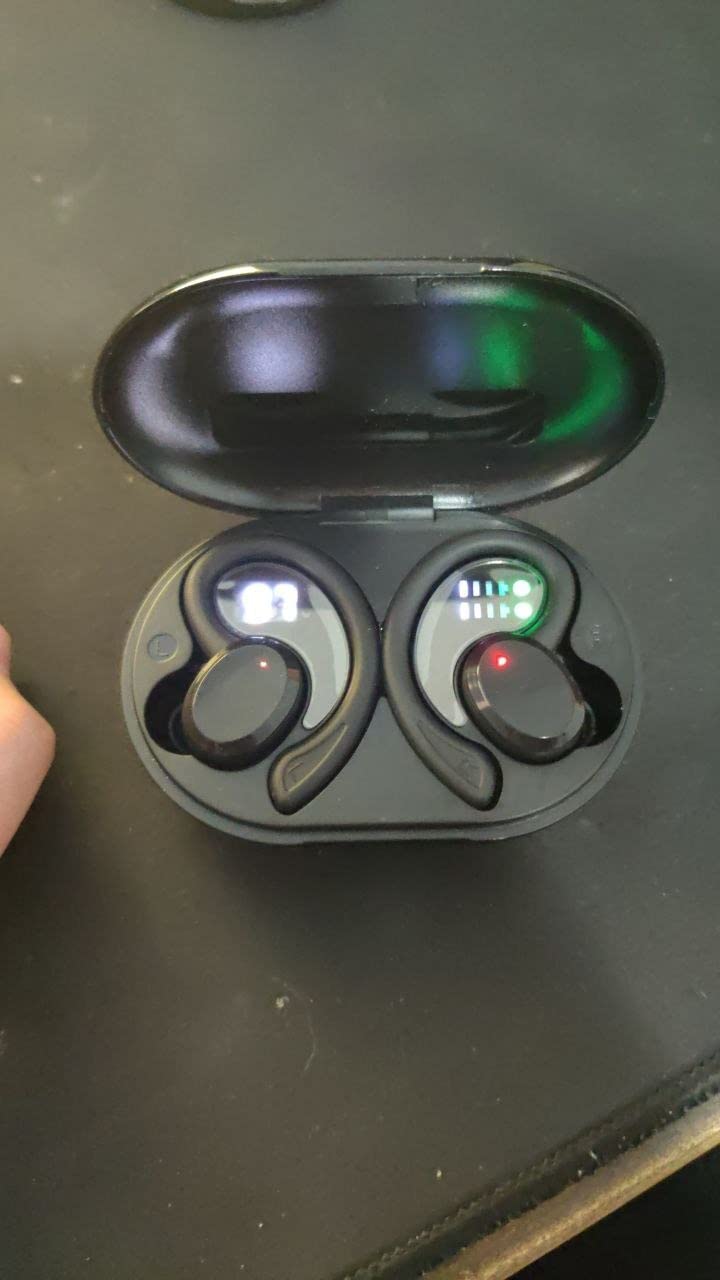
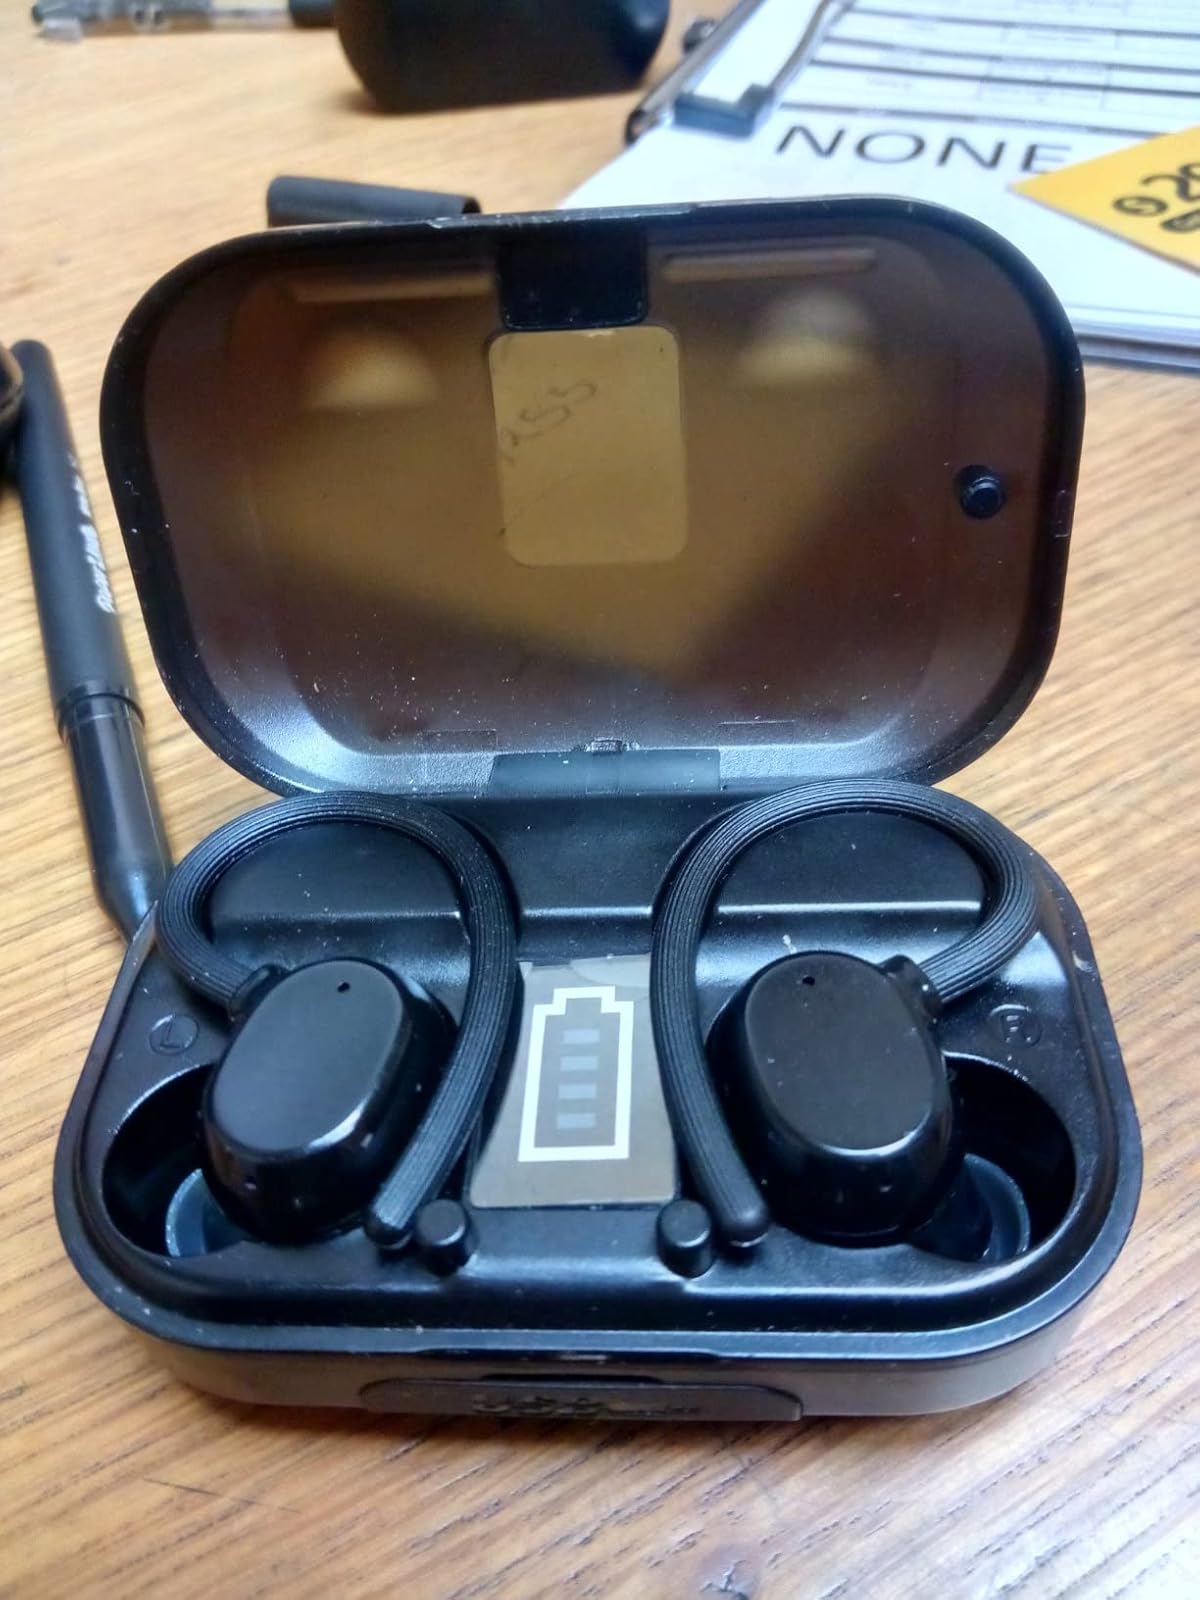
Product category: earbuds
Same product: no